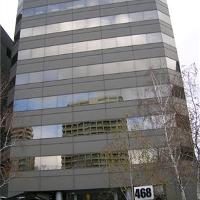
Weather: cloudy or overcast